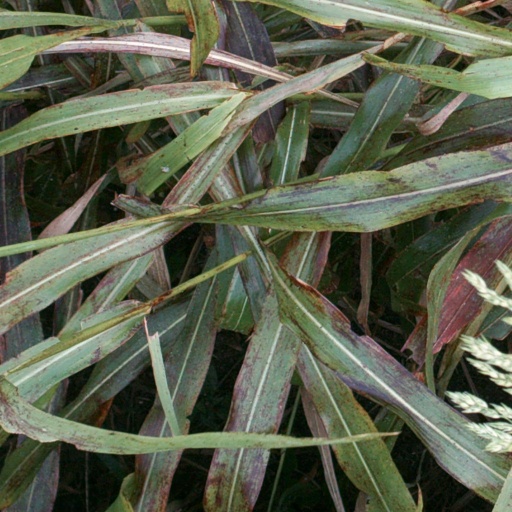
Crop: sorghum